Historien om någon

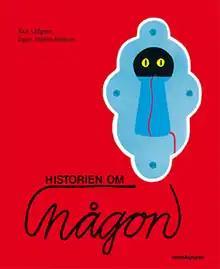
Cover art

Historien om någon (Swedish for "The Story About Someone") is a Swedish children's story written by and illustrated by Egon Møller-Nielsen. It was originally published by Folket i Bild in 1951, and has since been re-released by Rabén & Sjögren; a tactile edition for readers with impaired vision has also been produced by the Swedish Library of Talking Books and Braille, with tactile illustrations by Eva P. Eriksson and Marguerite Ahlbom.